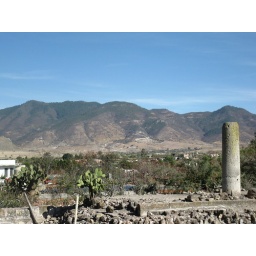
View from the building doorway over the mountains